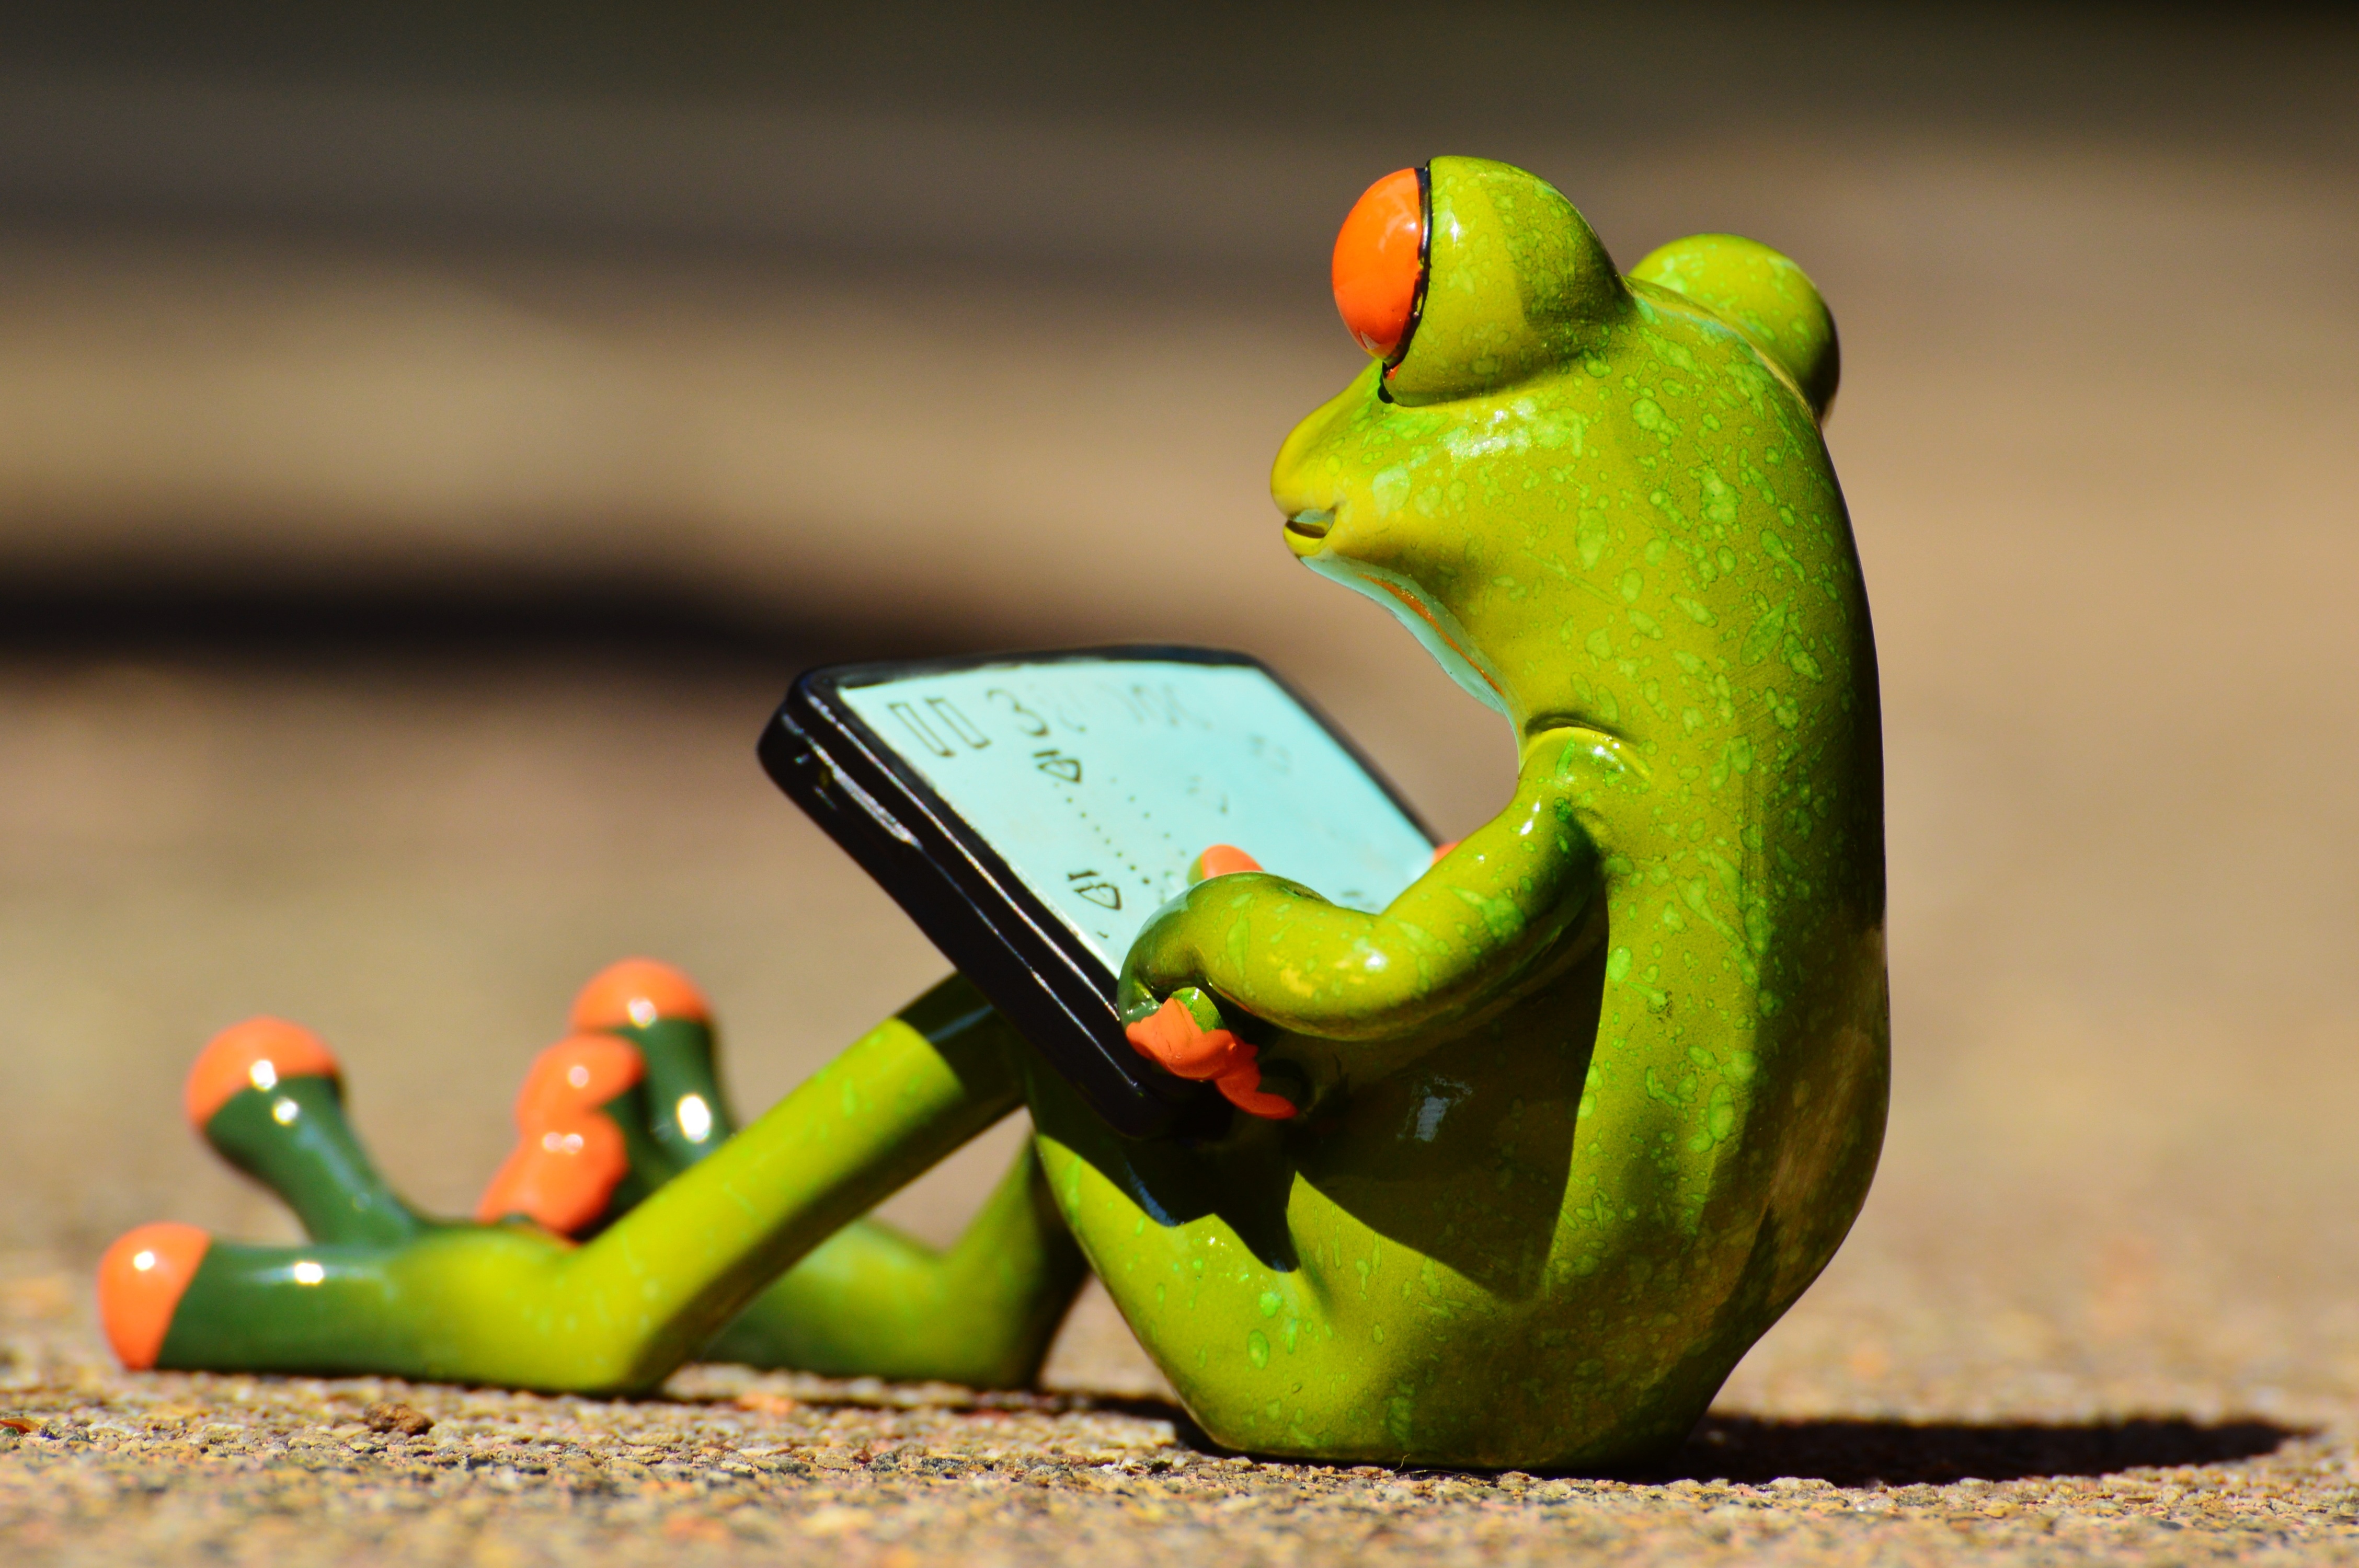
computer, sweet, cute, green, frog, amphibian, yellow, fauna, tree frog, fun, figure, funny, macro photography, frog eyes